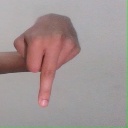
अक्षर: प